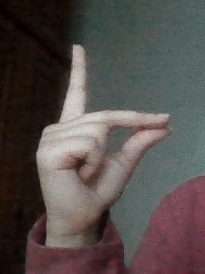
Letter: ta